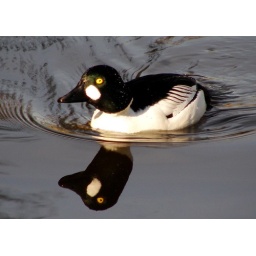
Taken at Campbell Valley, Langley, BC.This boy is so pretty...even the water he swims in is getting a BIG HEAD.